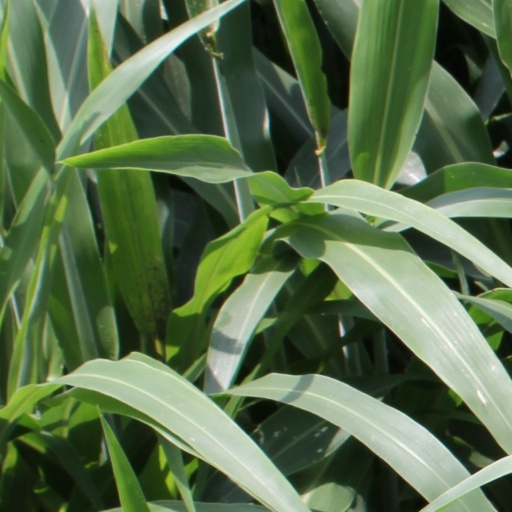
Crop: sorghum